Kardamyli

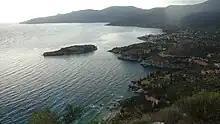
View of Kardamyli at dusk

Kardamyli sits at the foot of the Taygetus mountains on the coast of the Messenian Bay. Much of the town sits on the remnants of a prehistoric lava flow, the remains of which can be seen as the lava rock outcrops which separate many of the local beaches from one another. The local beaches stand out from those in other areas of the world for the remarkably round stones of which they are made up. Nowhere else in the world is it possible to find smooth, often spherical stones on a beach, and the phenomenon has been subject to multiple studies done to find the cause of such a unique occurrence. The nearest places are Kampos to the North and Proastio to the southeast.